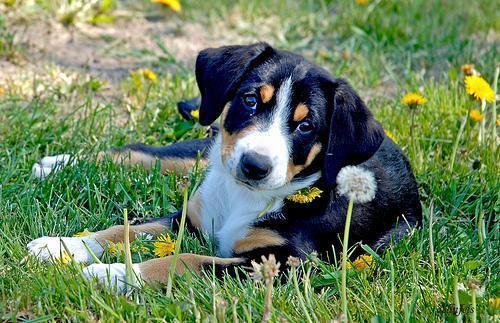
EntleBucher